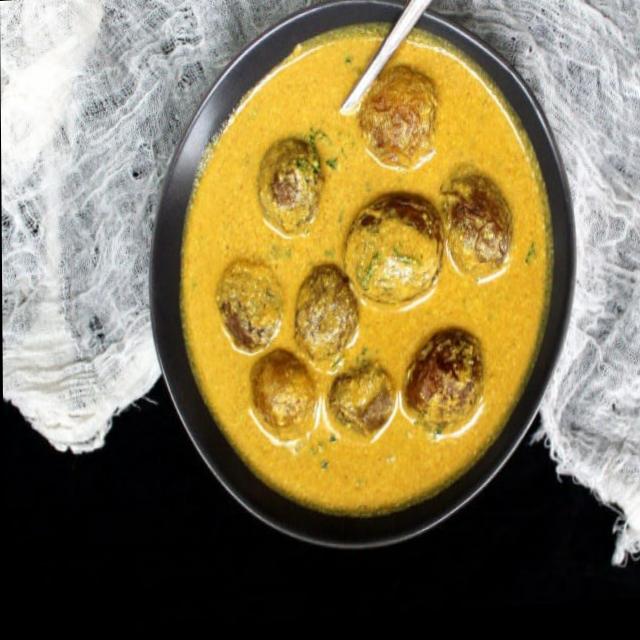
Dish: dum_aloo